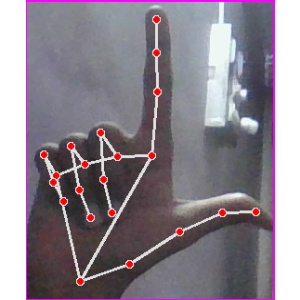
अक्षर: ल